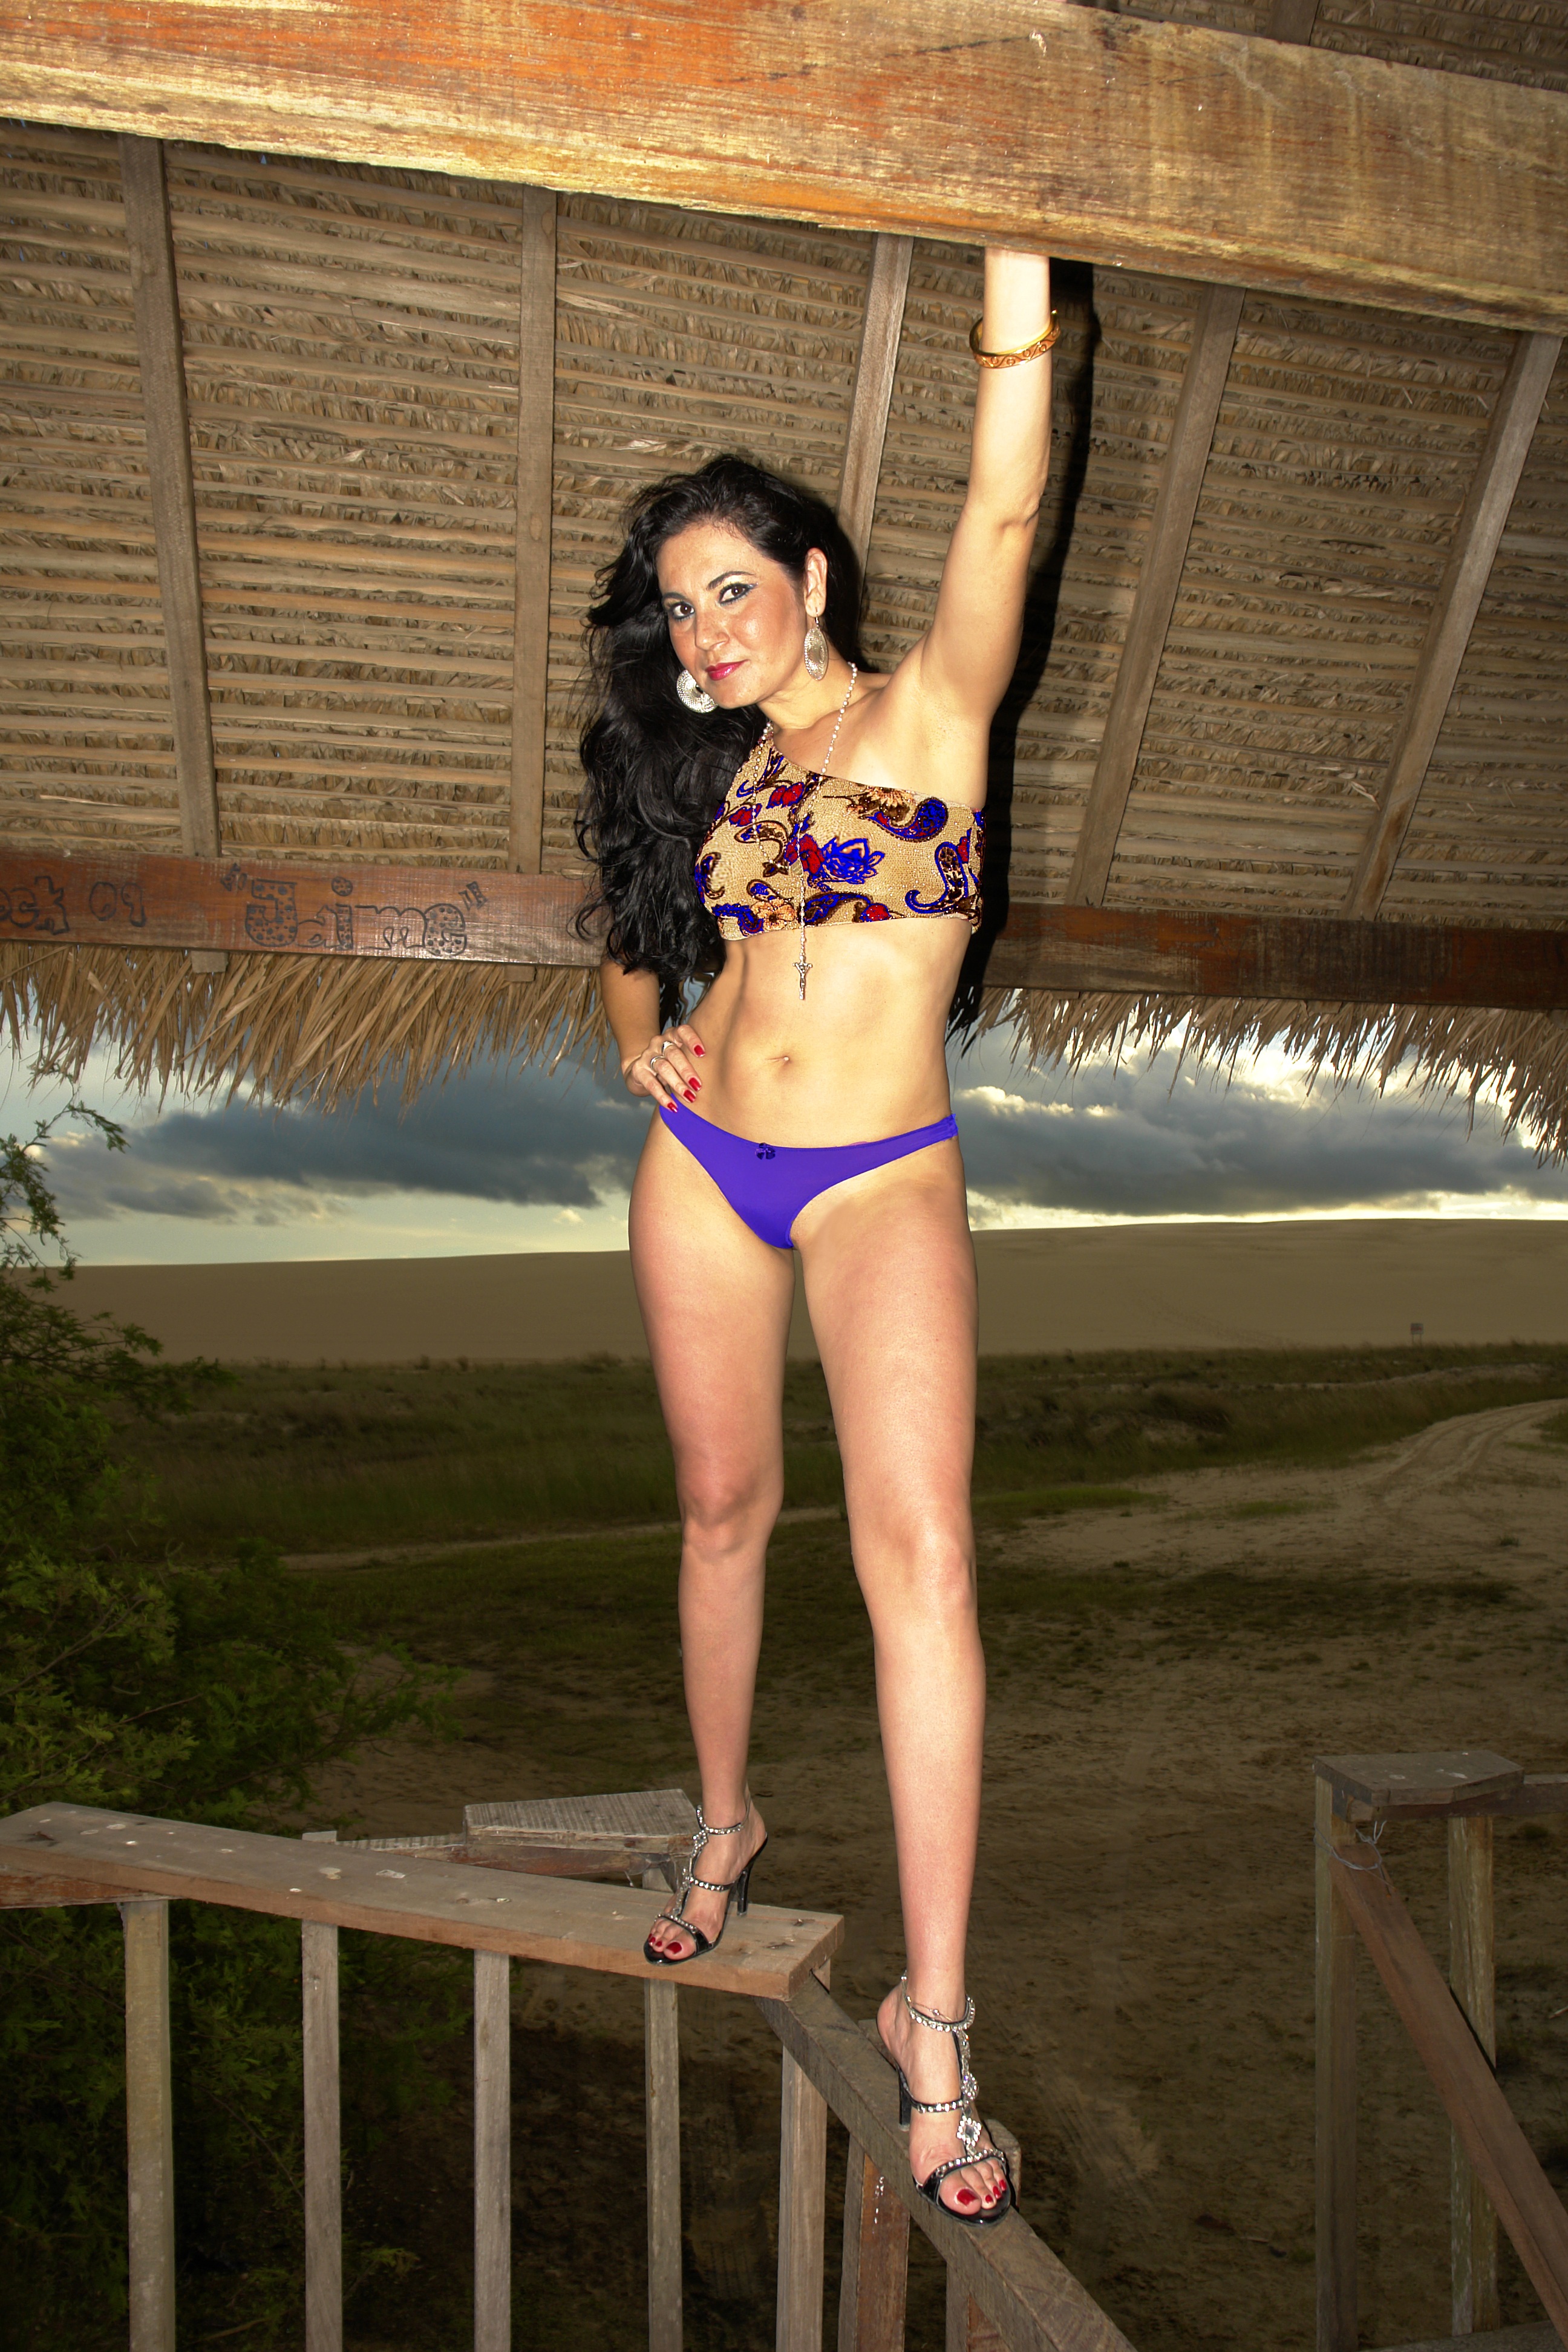
person, black and white, girl, photography, female, leg, model, young, spring, fashion, clothing, lady, muscle, swimwear, human body, lingerie, art, dress, drawing, women, thigh, photograph, beauty, sexy, image, femininity, bella, abdomen, photo shoot, undergarment